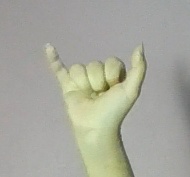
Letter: ya